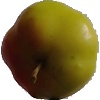
Label: Apple Red Yellow 2